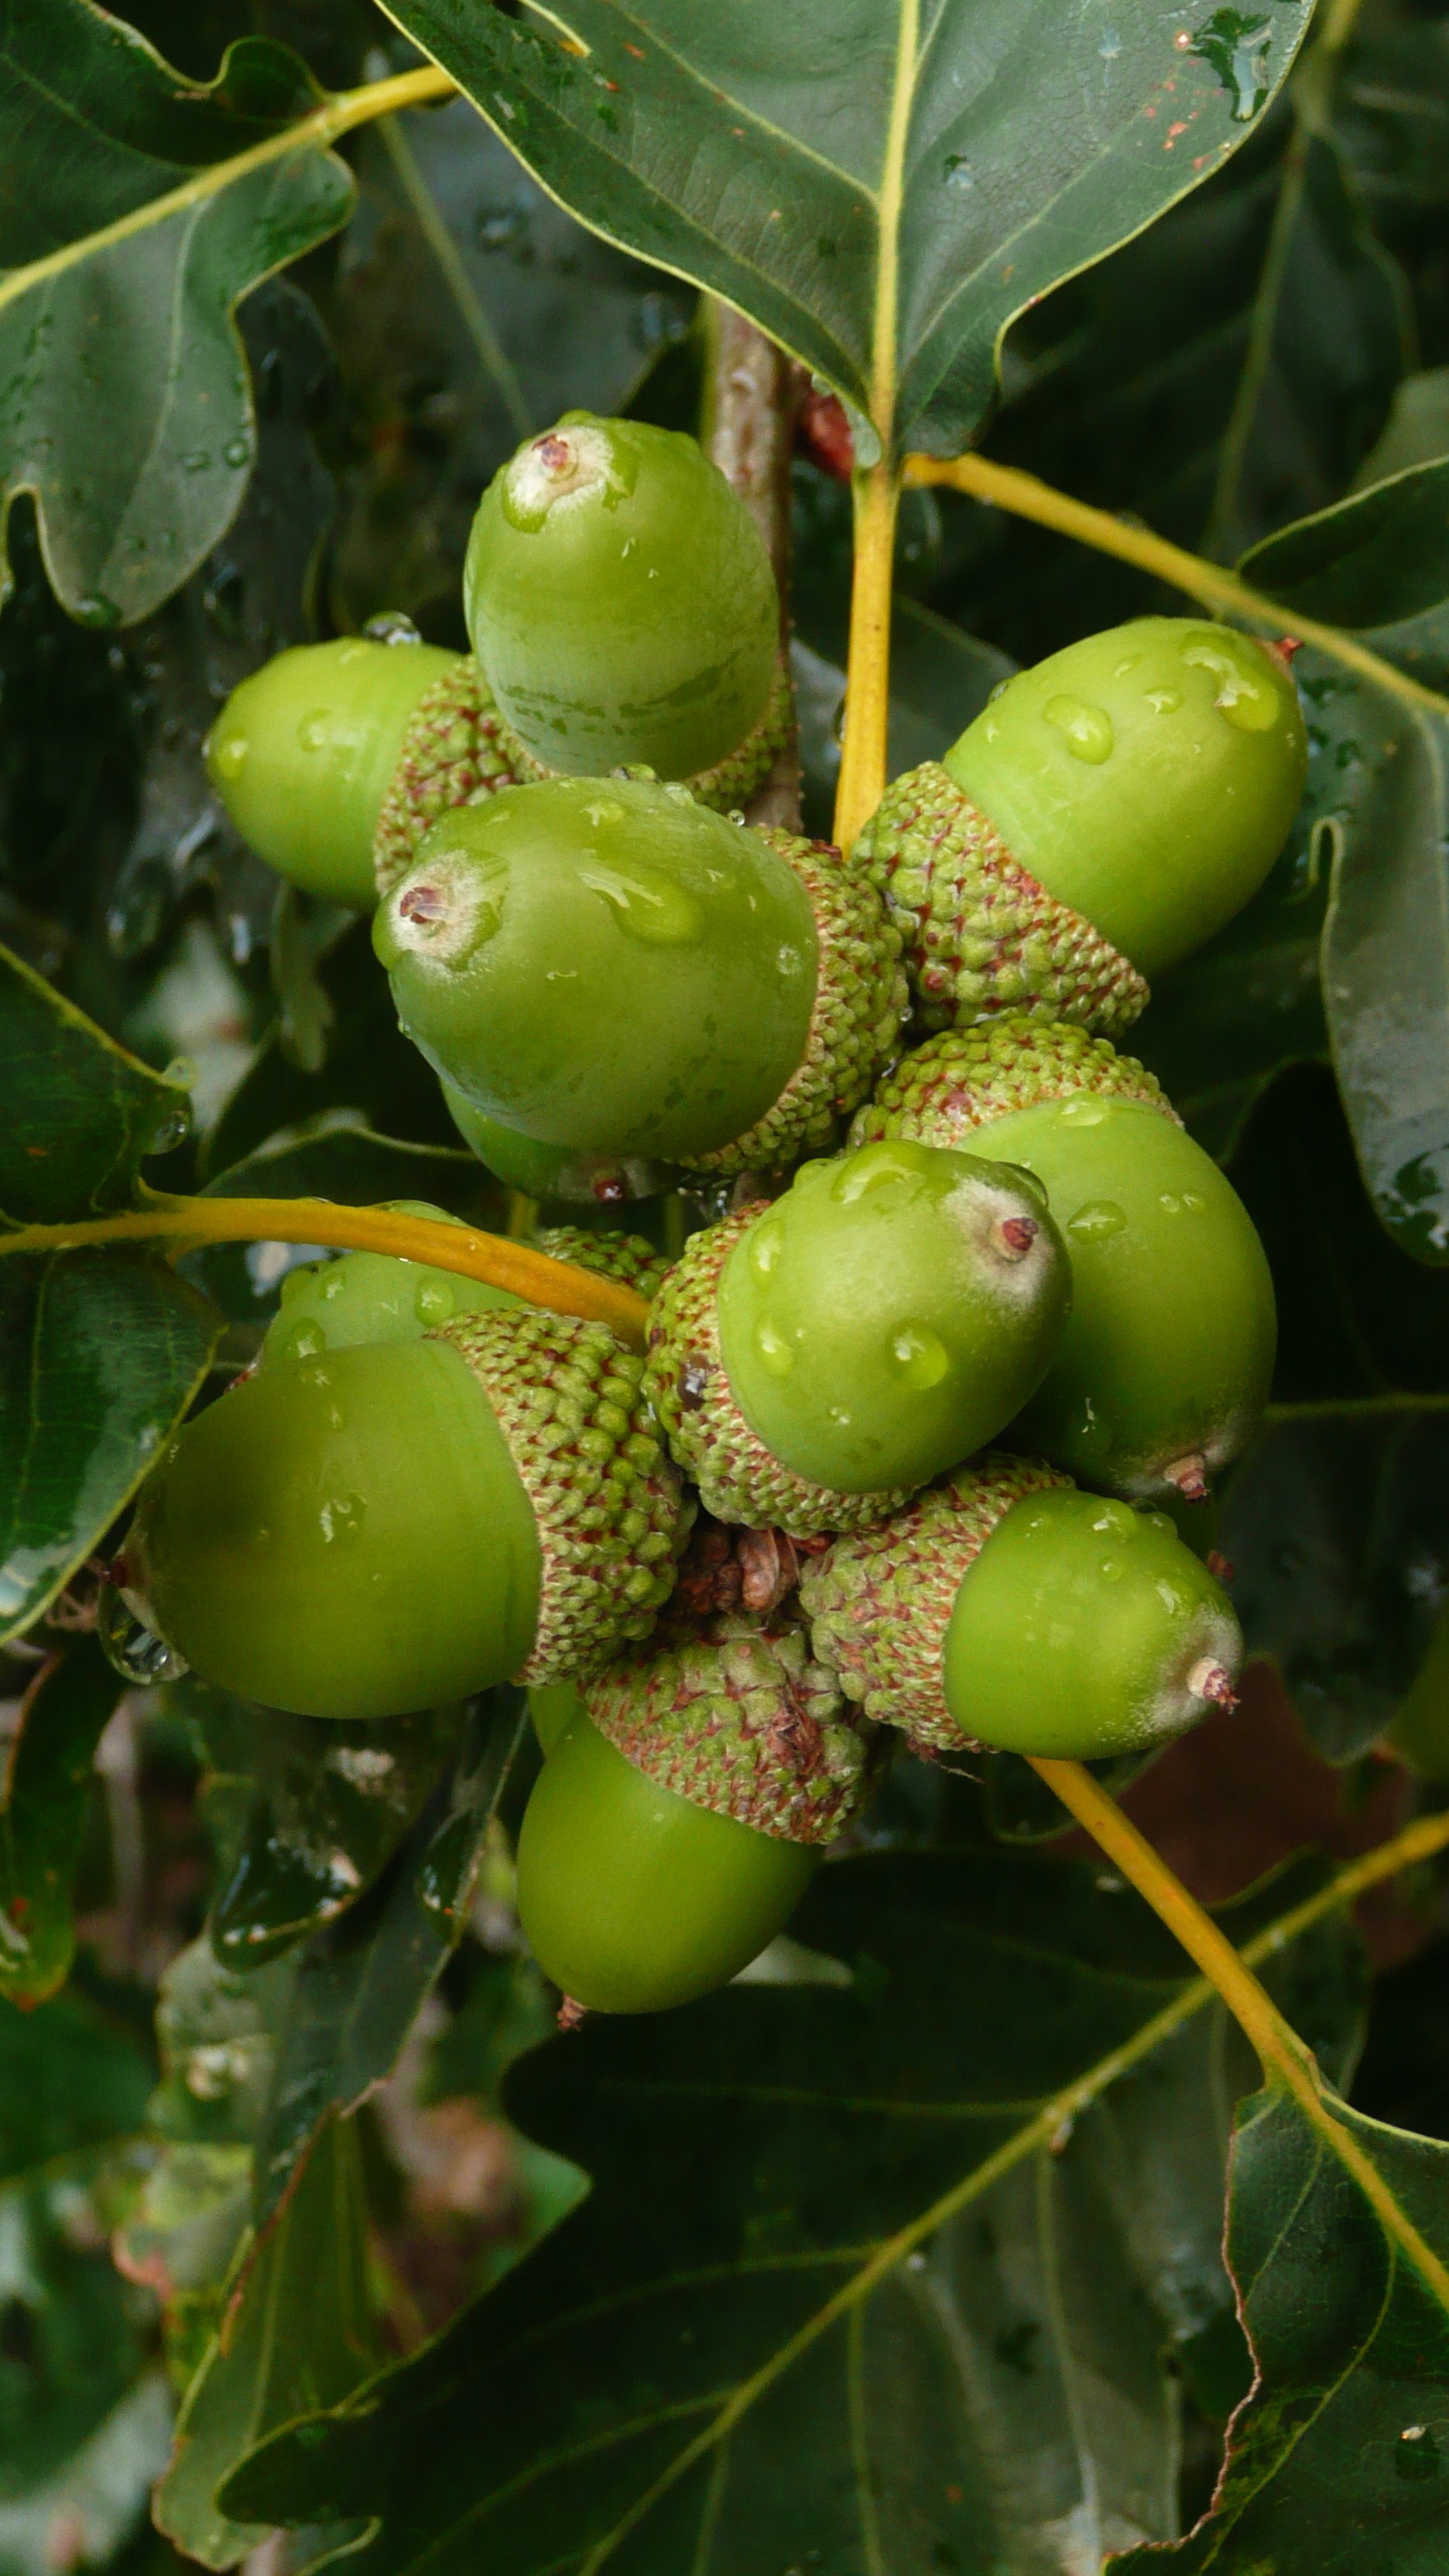
tree, nature, branch, plant, fruit, leaf, flower, food, green, produce, macro, evergreen, botany, flora, season, leaves, background, shrub, acorns, flowering plant, woody plant, land plant, hardy kiwi